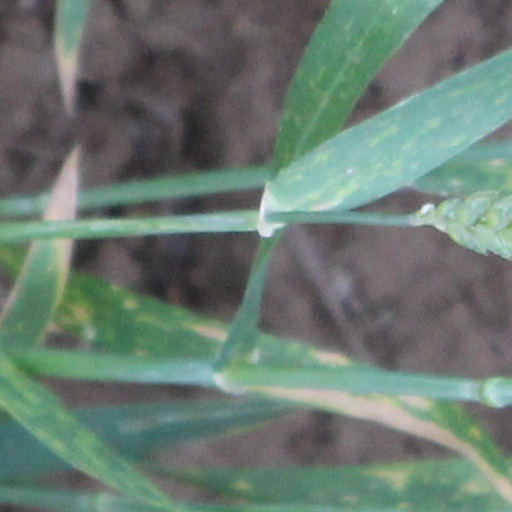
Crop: wheat